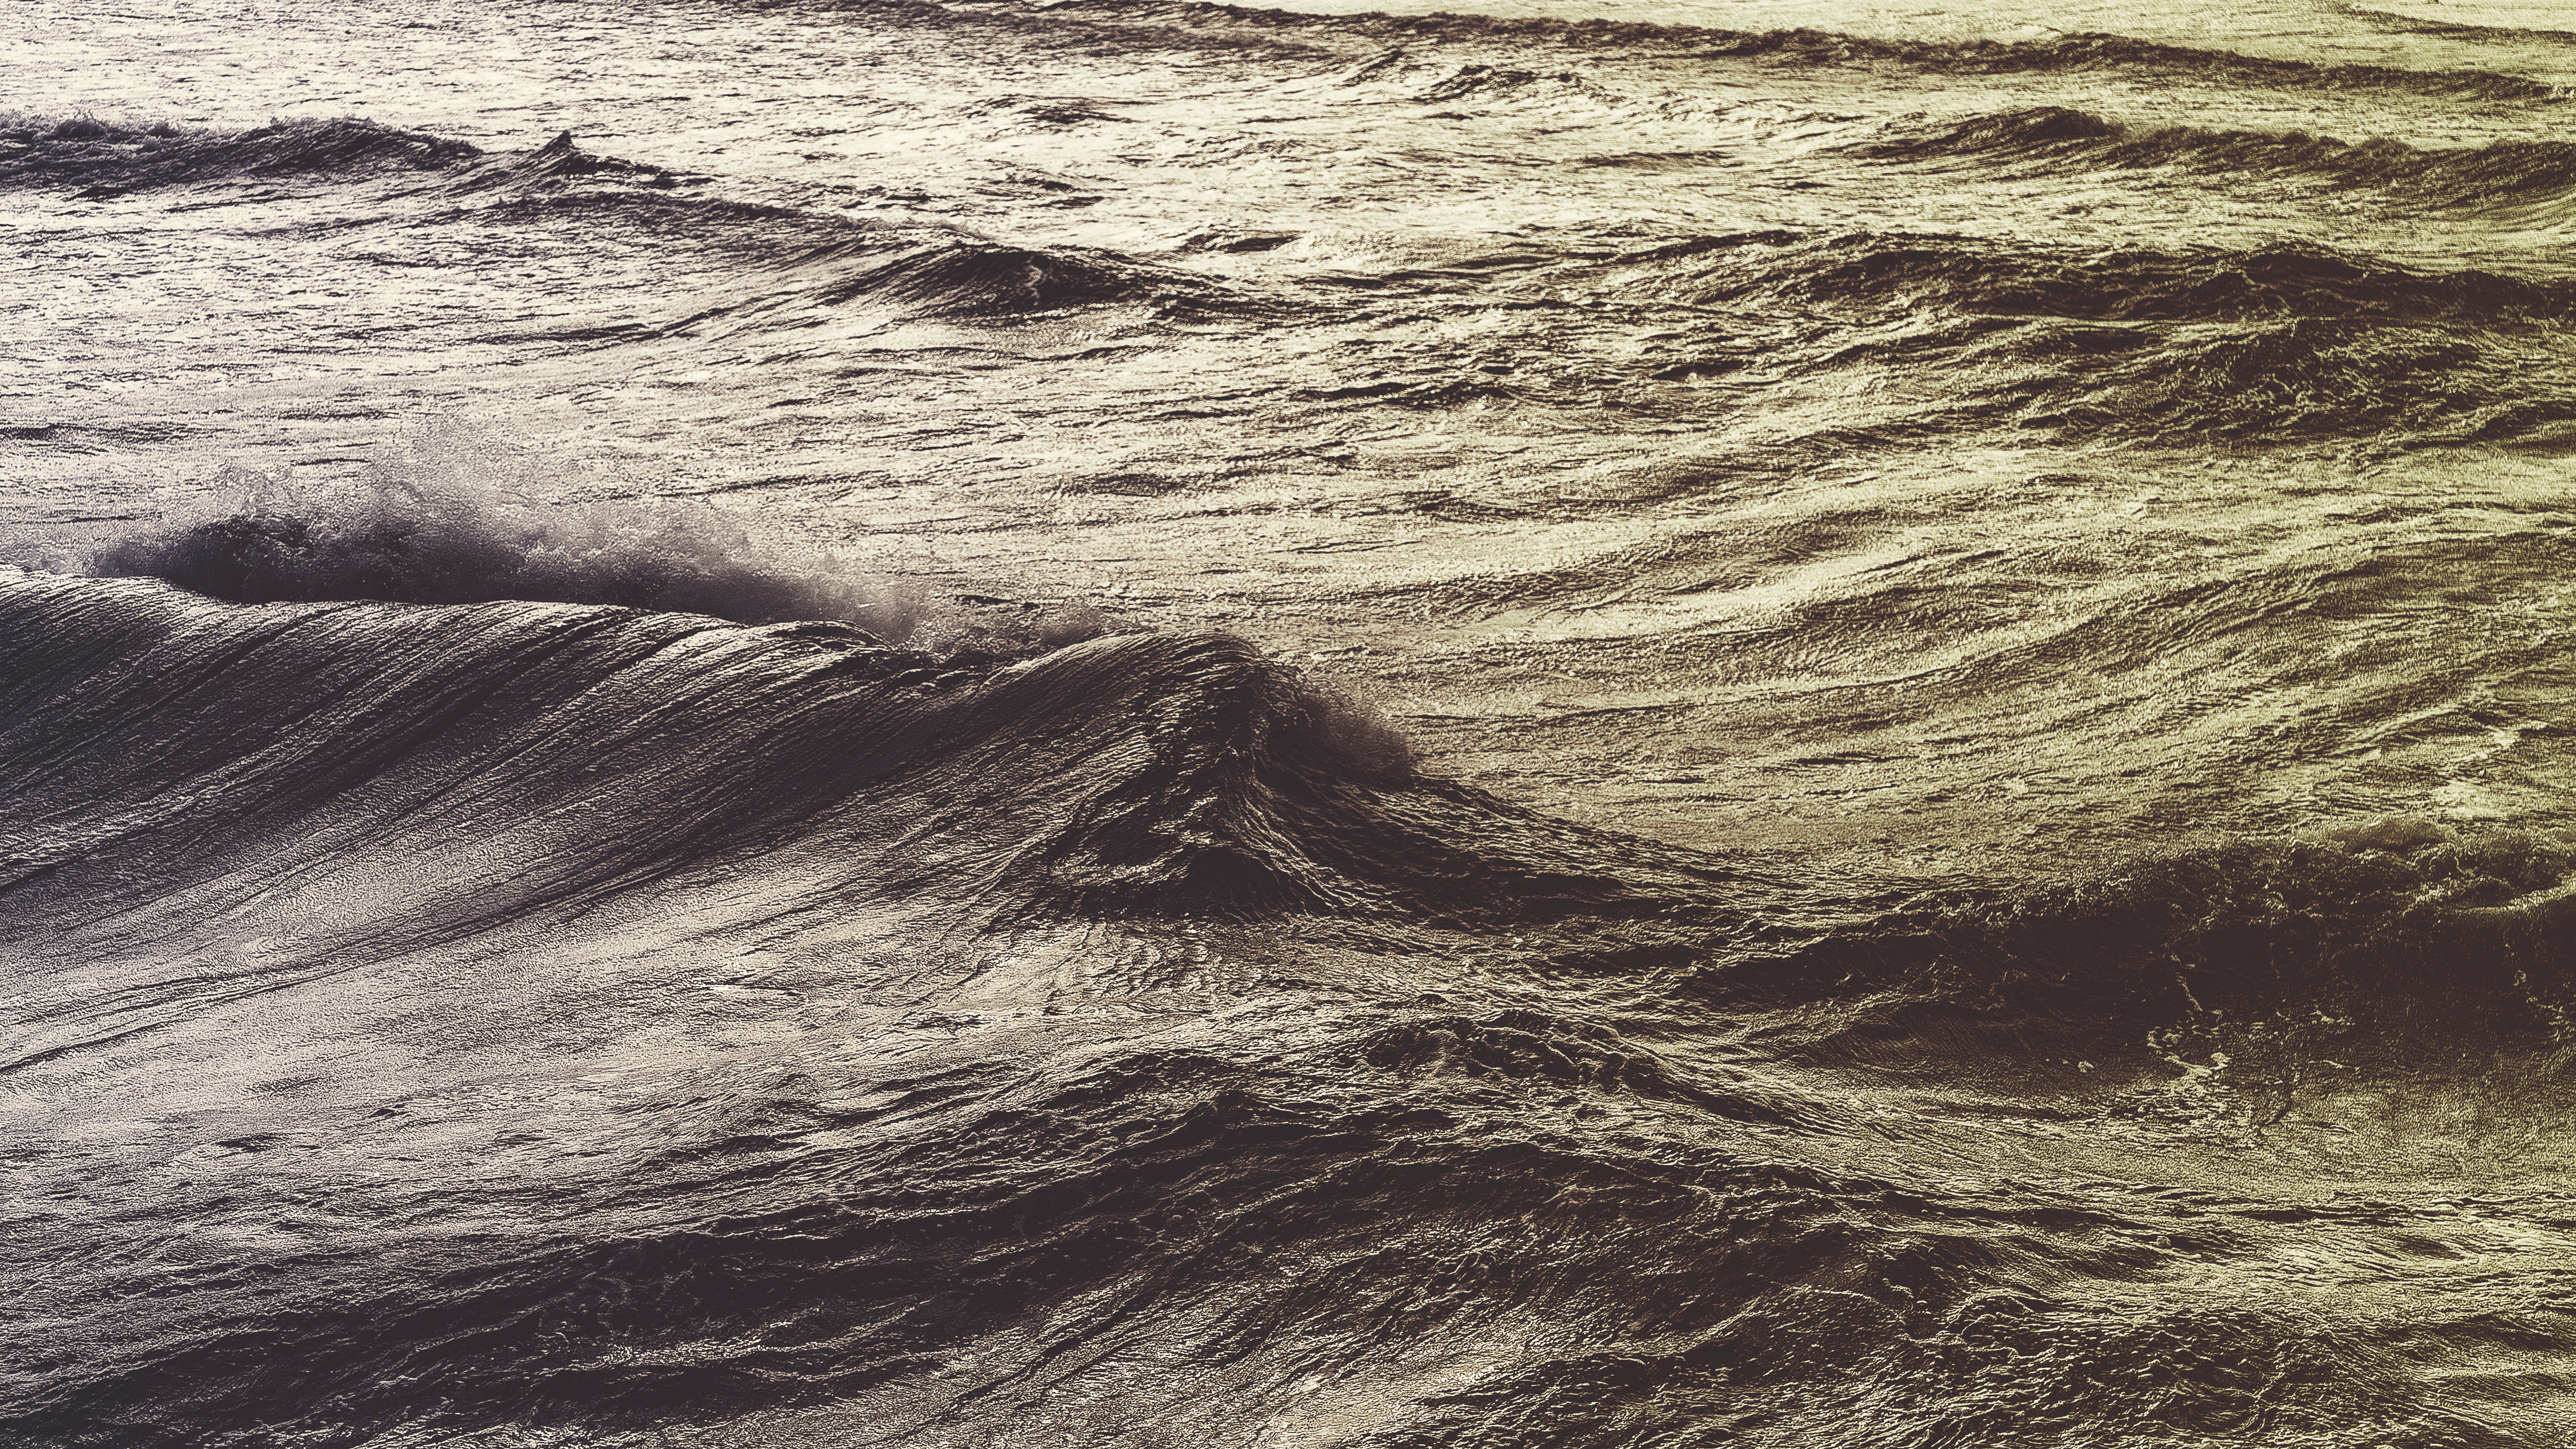
black and white, wave, sand, sea, geological phenomenon, soil, coast, rock, shore, monochrome, ocean, wood, monochrome photography, geology, terrain, material, wind